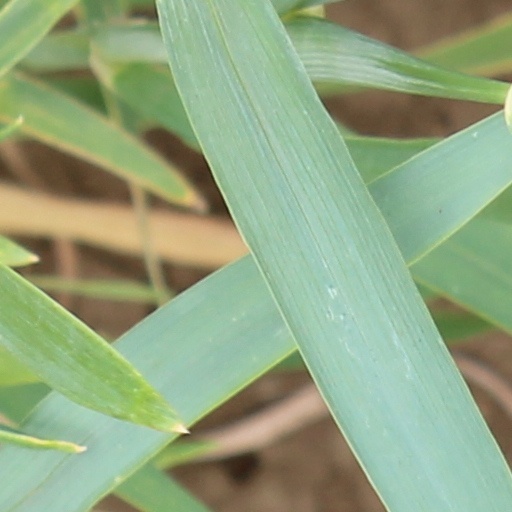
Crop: wheat